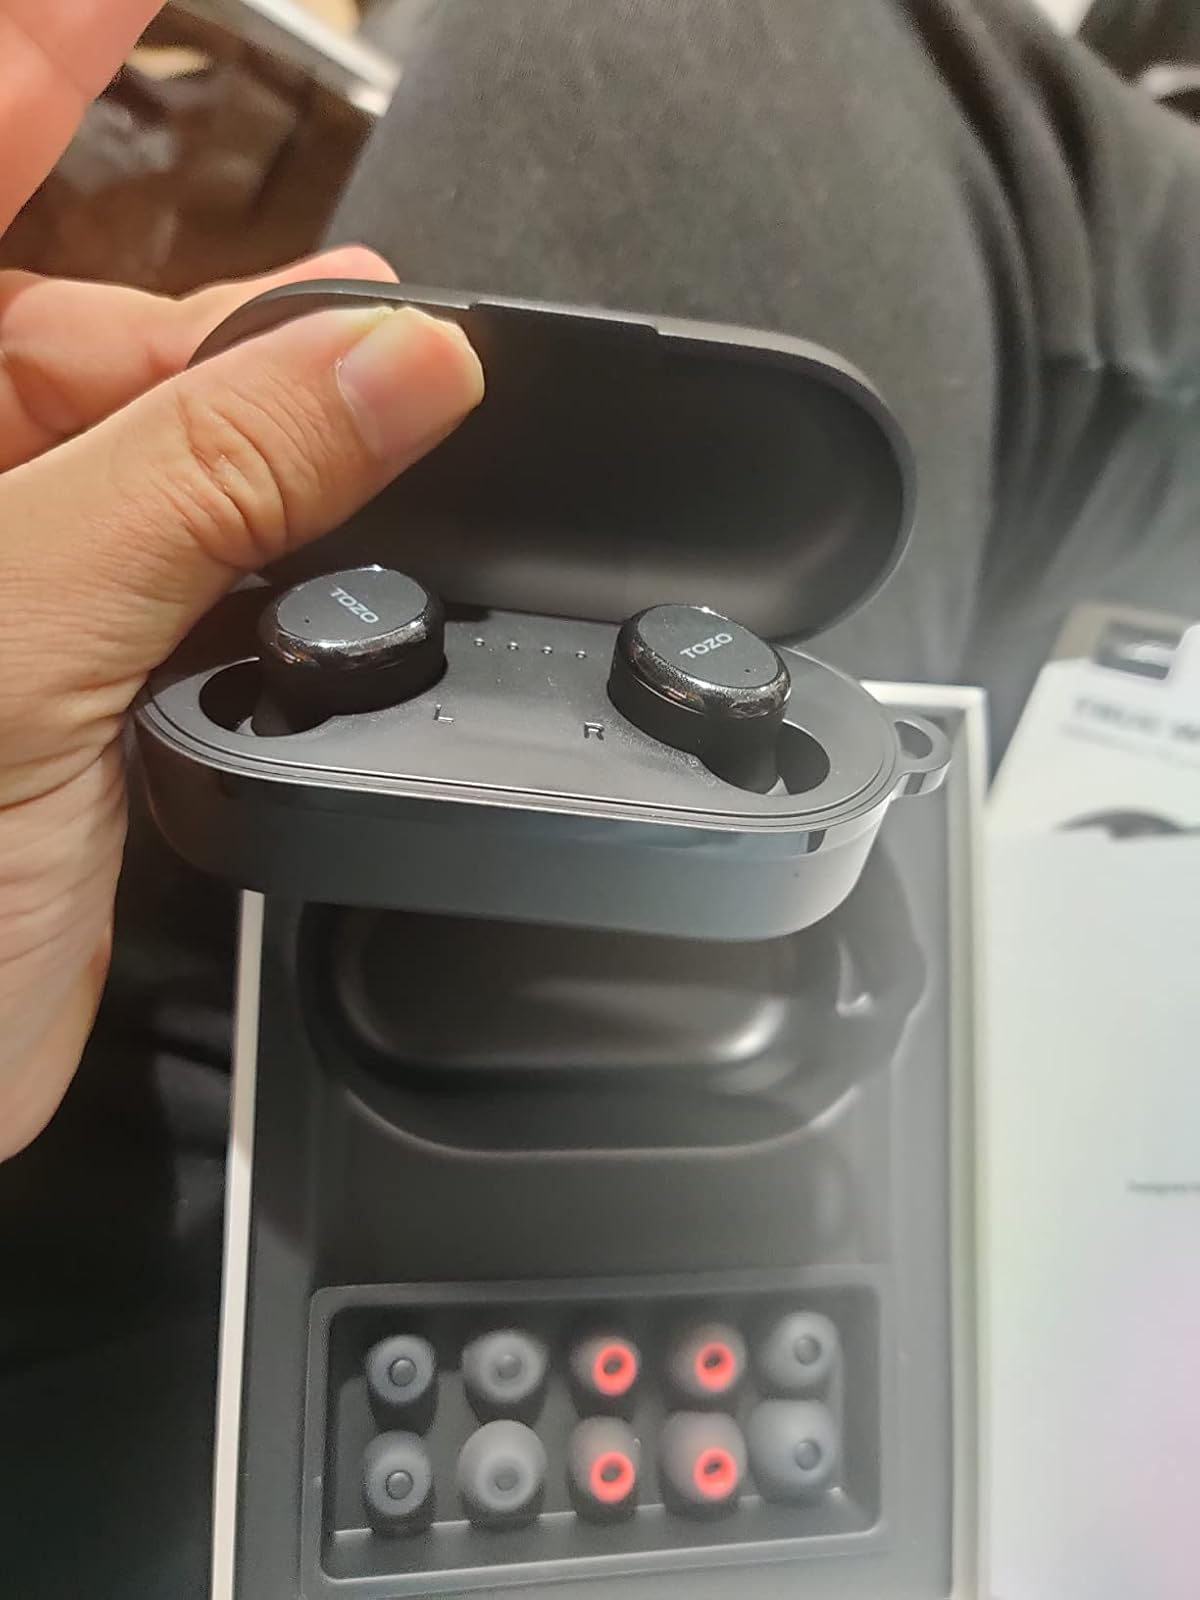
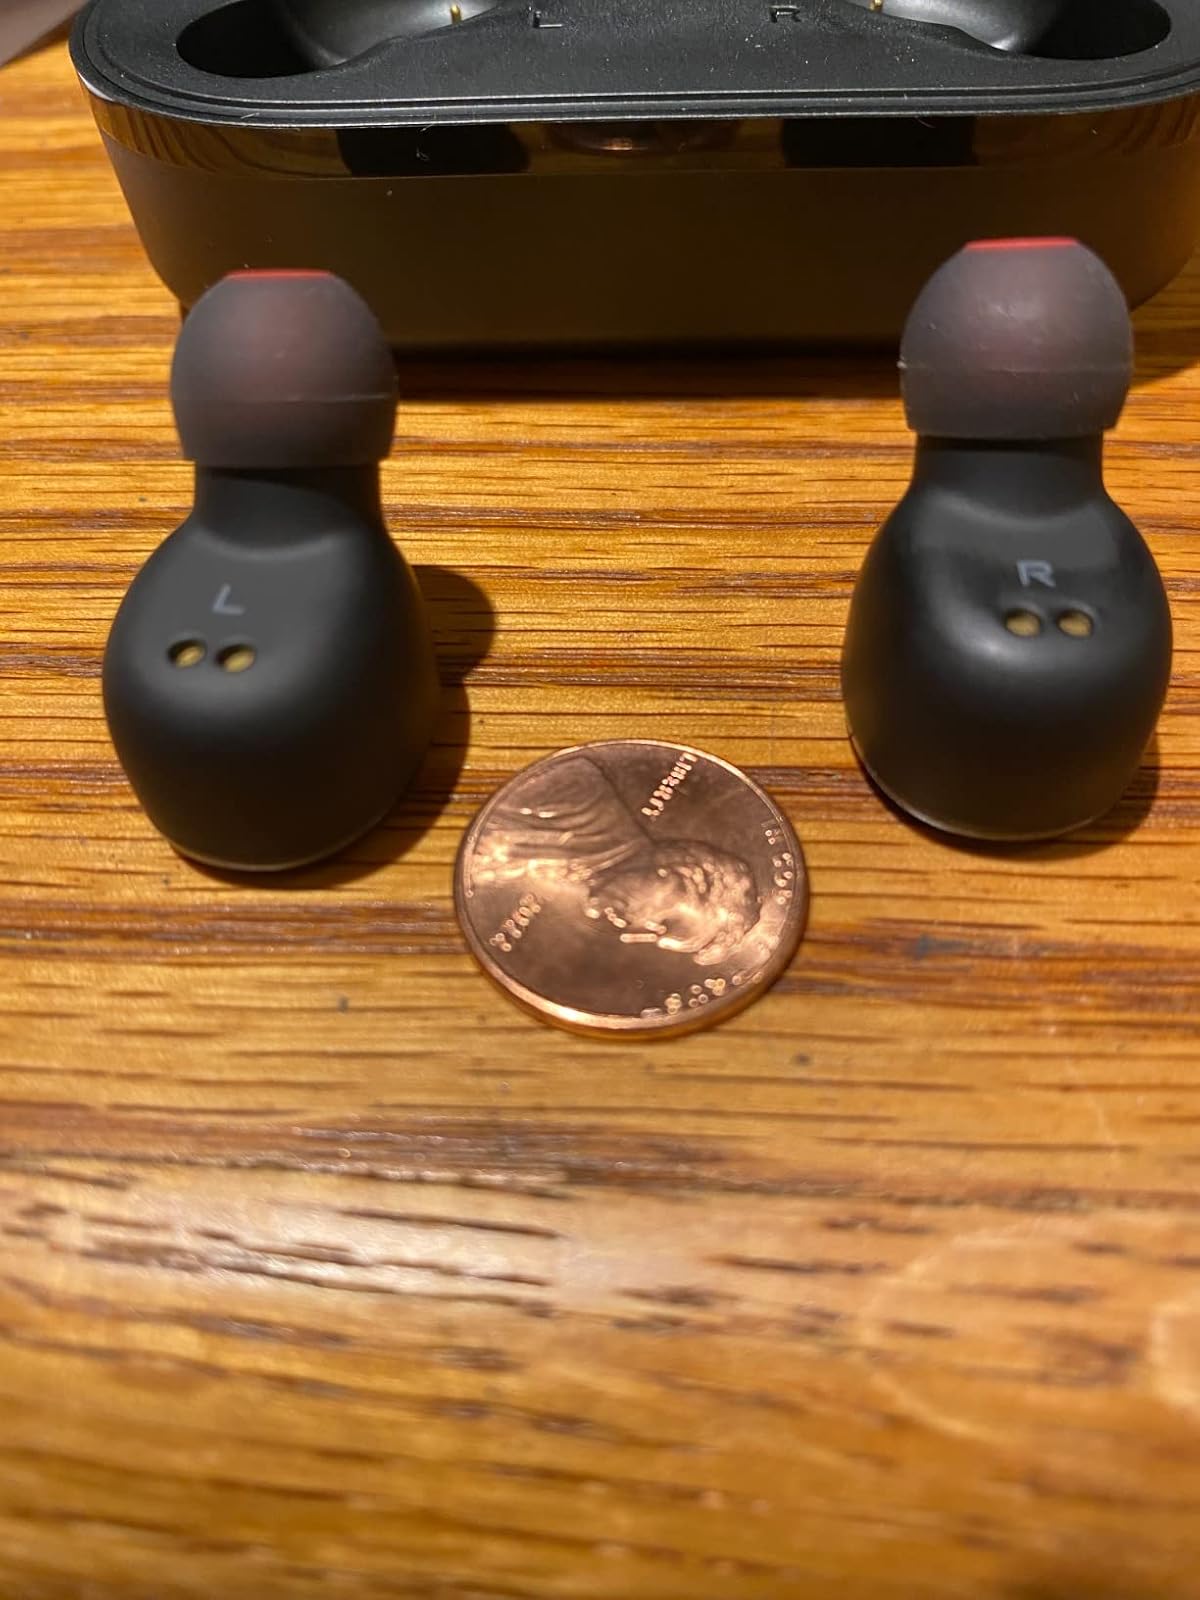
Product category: earbuds
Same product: yes